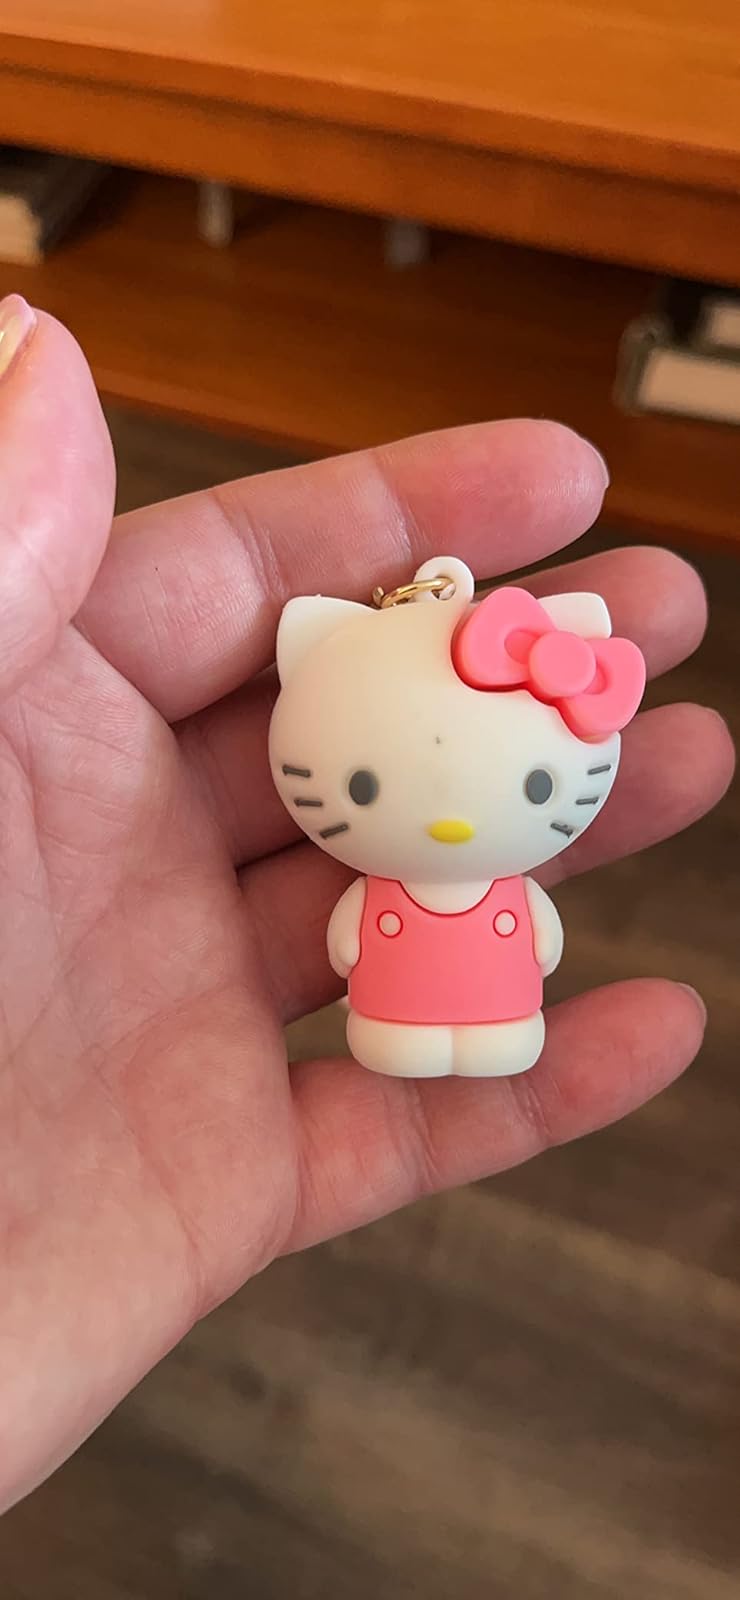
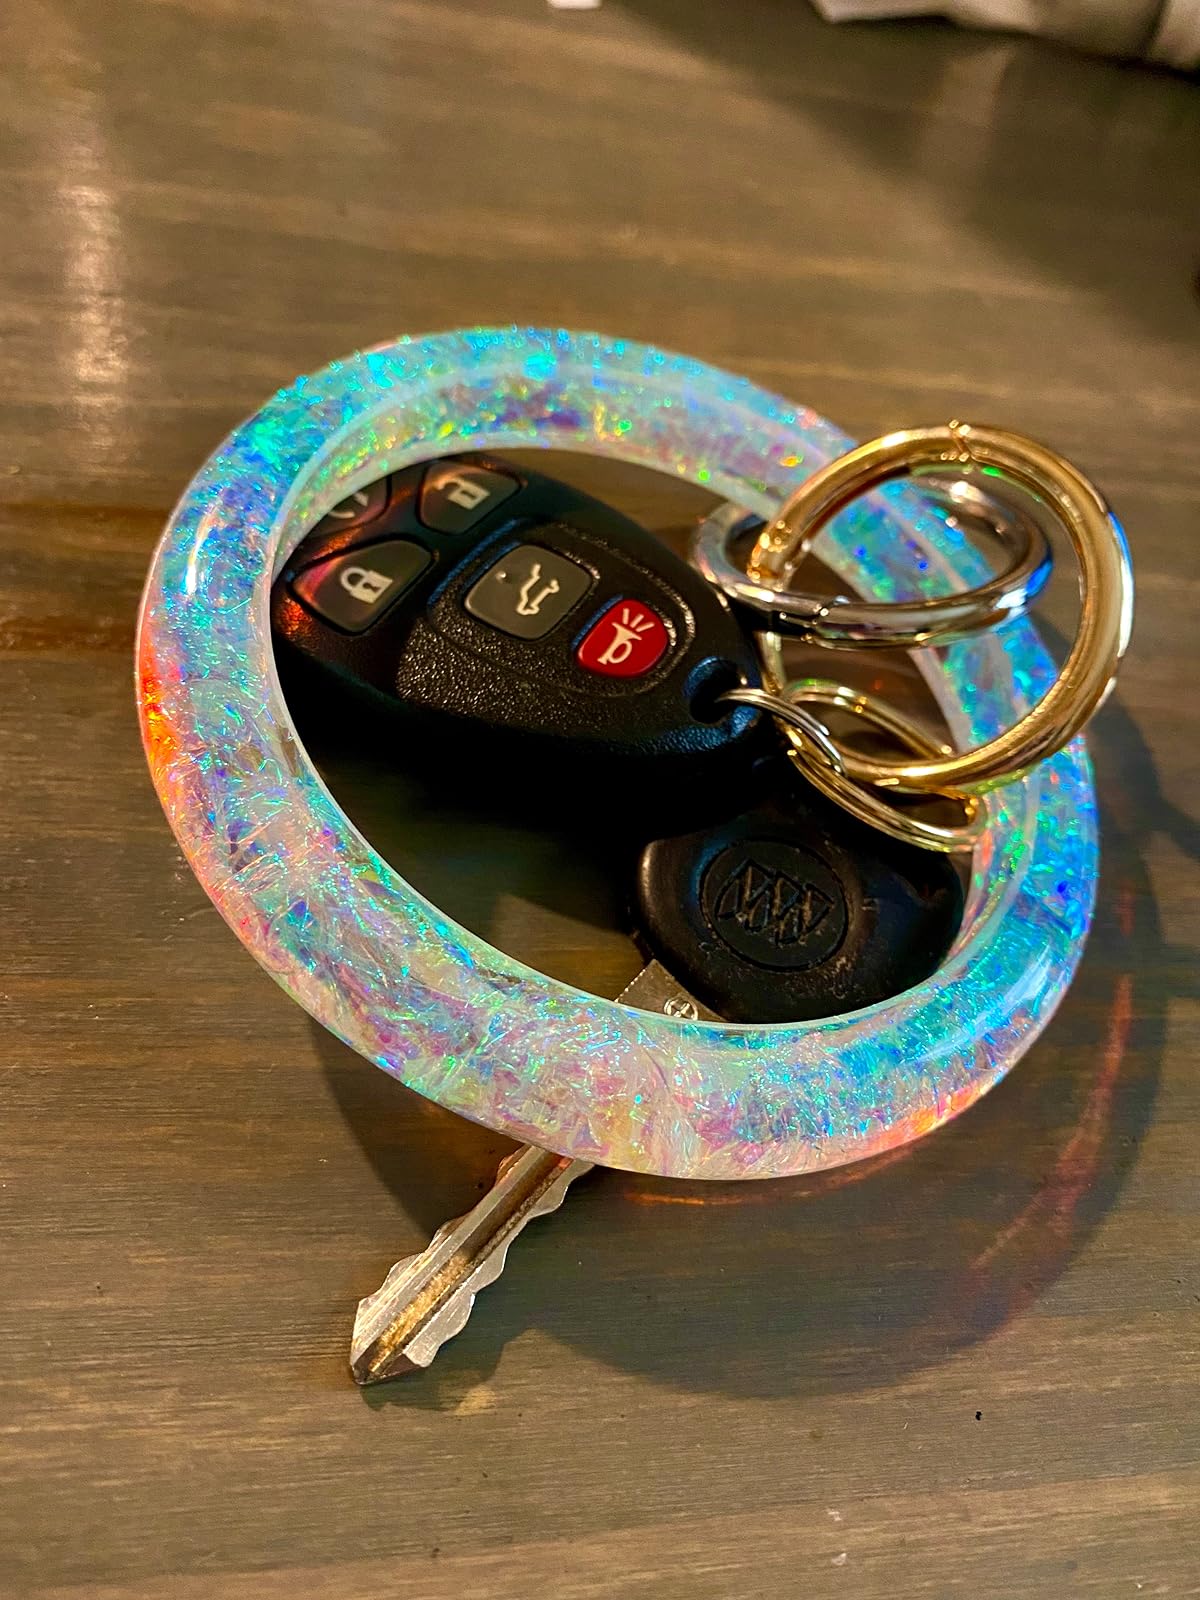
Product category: accessories_keychain
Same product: no